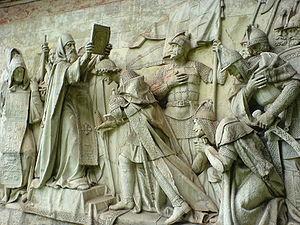
La cathédrale du Christ-Sauveur, située à Moscou, a été édifiée une première fois entre 1839 et 1883 sur les plans de l’architecte russe Constantin Thon, en mémoire de la victoire de la Russie sur la Grande Armée de Napoléon Iᵉʳ. Détruite sous Staline en 1931, elle fut reconstruite presque à l’identique entre 1995 et 2000. Elle est dédiée au Christ Sauveur. C'est l'église-cathédrale de Moscou, siège du patriarcat.